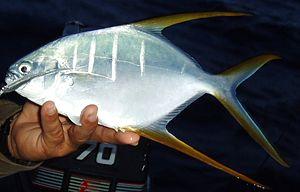
Trachinotus est un genre de poissons de la famille des Carangidae. Ils sont parfois appelés « pompaneaux ».